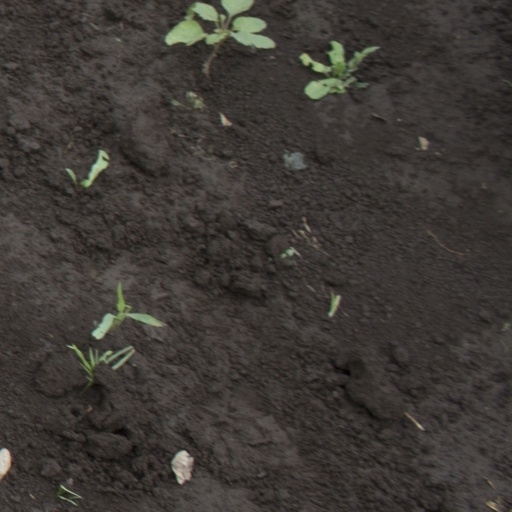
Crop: soybean